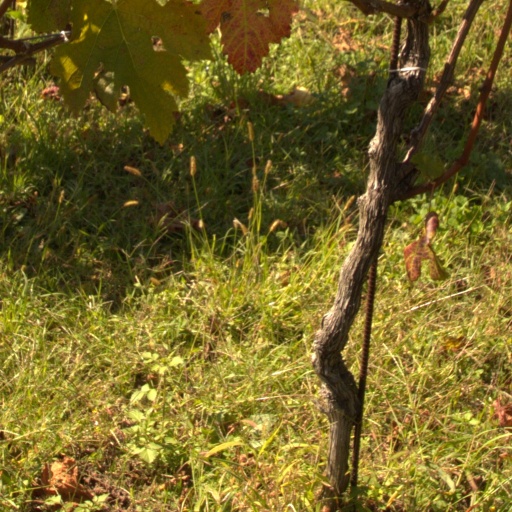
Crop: grape